Out of Nature

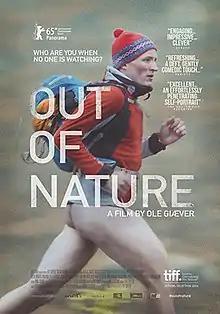
Film poster

Out of Nature is a 2014 Norwegian comedy film written, co-directed by and starring Ole Giæver with Marte Vold as co-director. It was screened in the Contemporary World Cinema section at the 2014 Toronto International Film Festival. It was screened in the Panorama section of the 65th Berlin International Film Festival in February 2015. The film was nominated for the 2015 Nordic Council Film Prize.